Giuseppe Conte

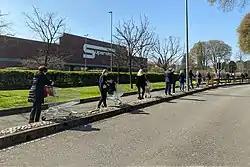
Queue in front of a supermarket after the introduction of social distancing rules in March 2020

In February 2020, Conte appointed Mariana Mazzucato as his economic counselor. Mazzucato, a professor at University College London, is considered one of the most prominent supporters of state intervensionism.